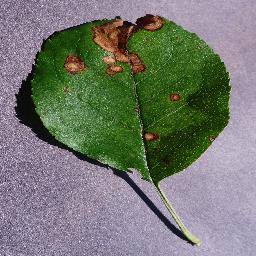
Label: Apple___Black_rot